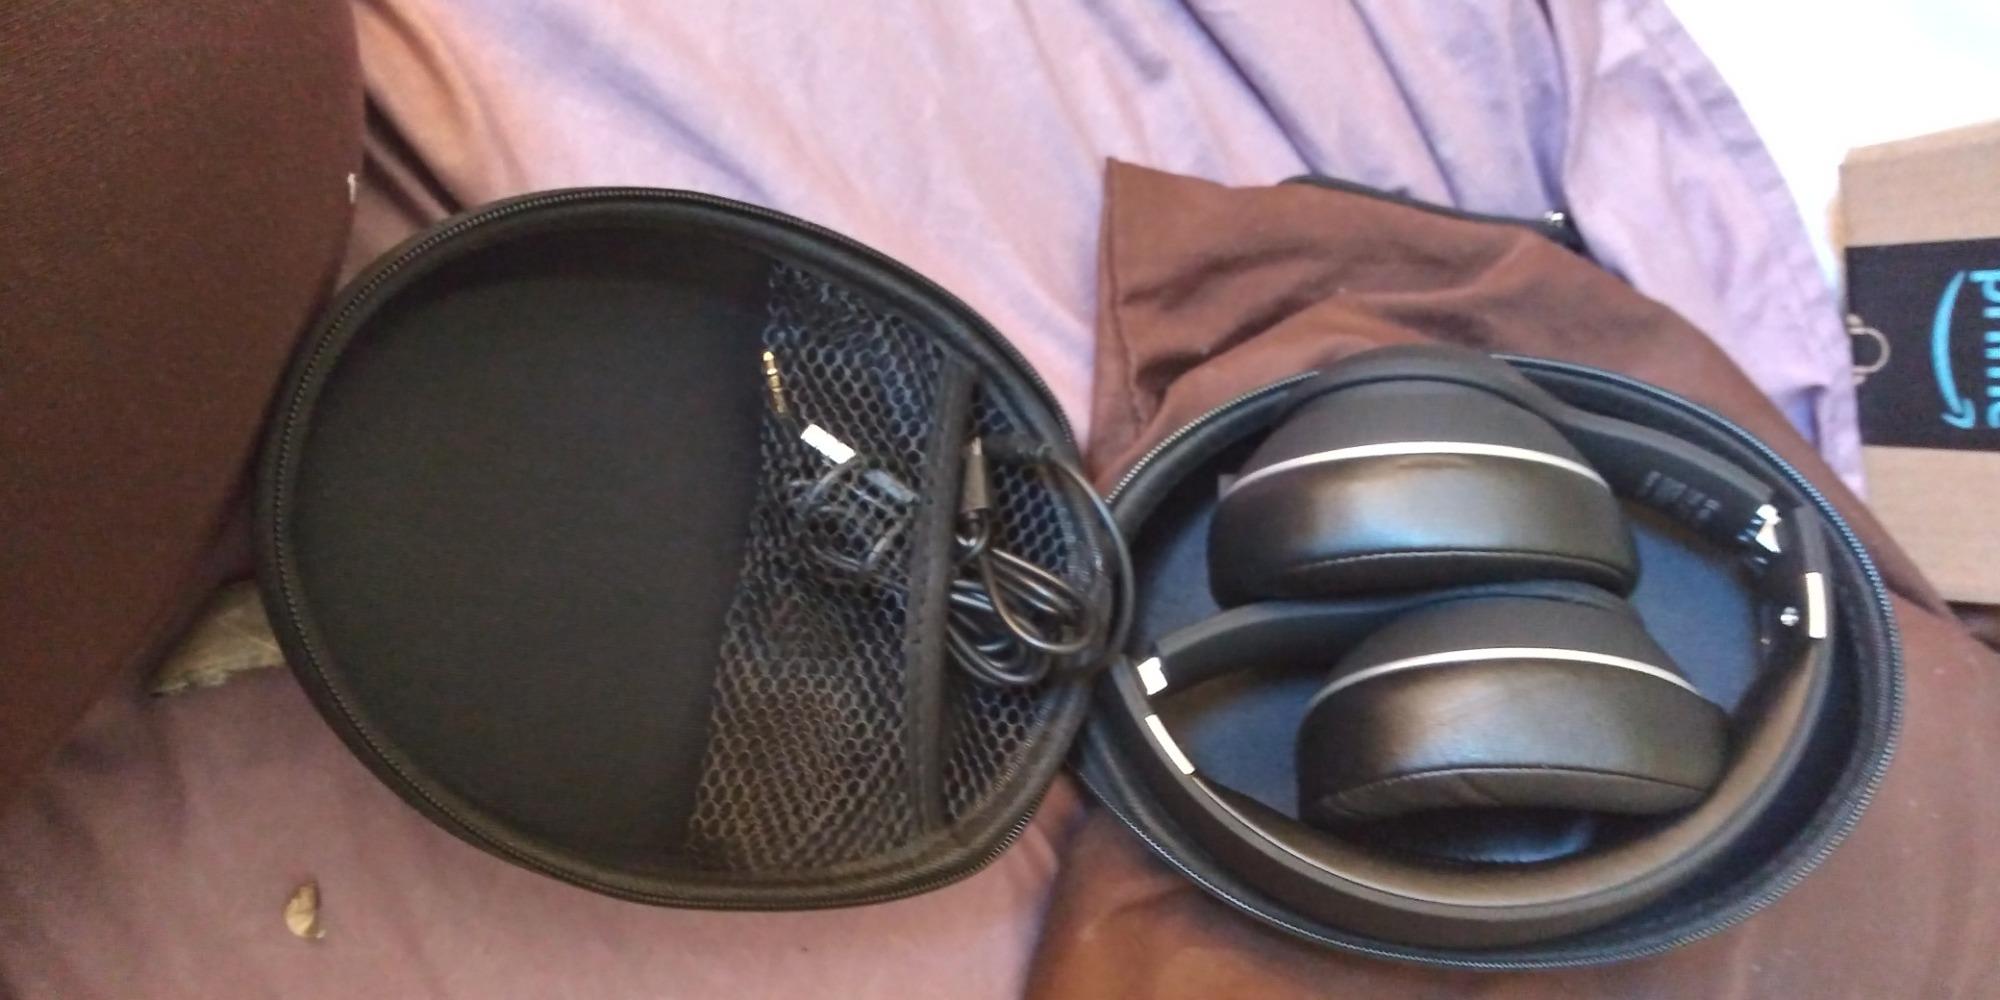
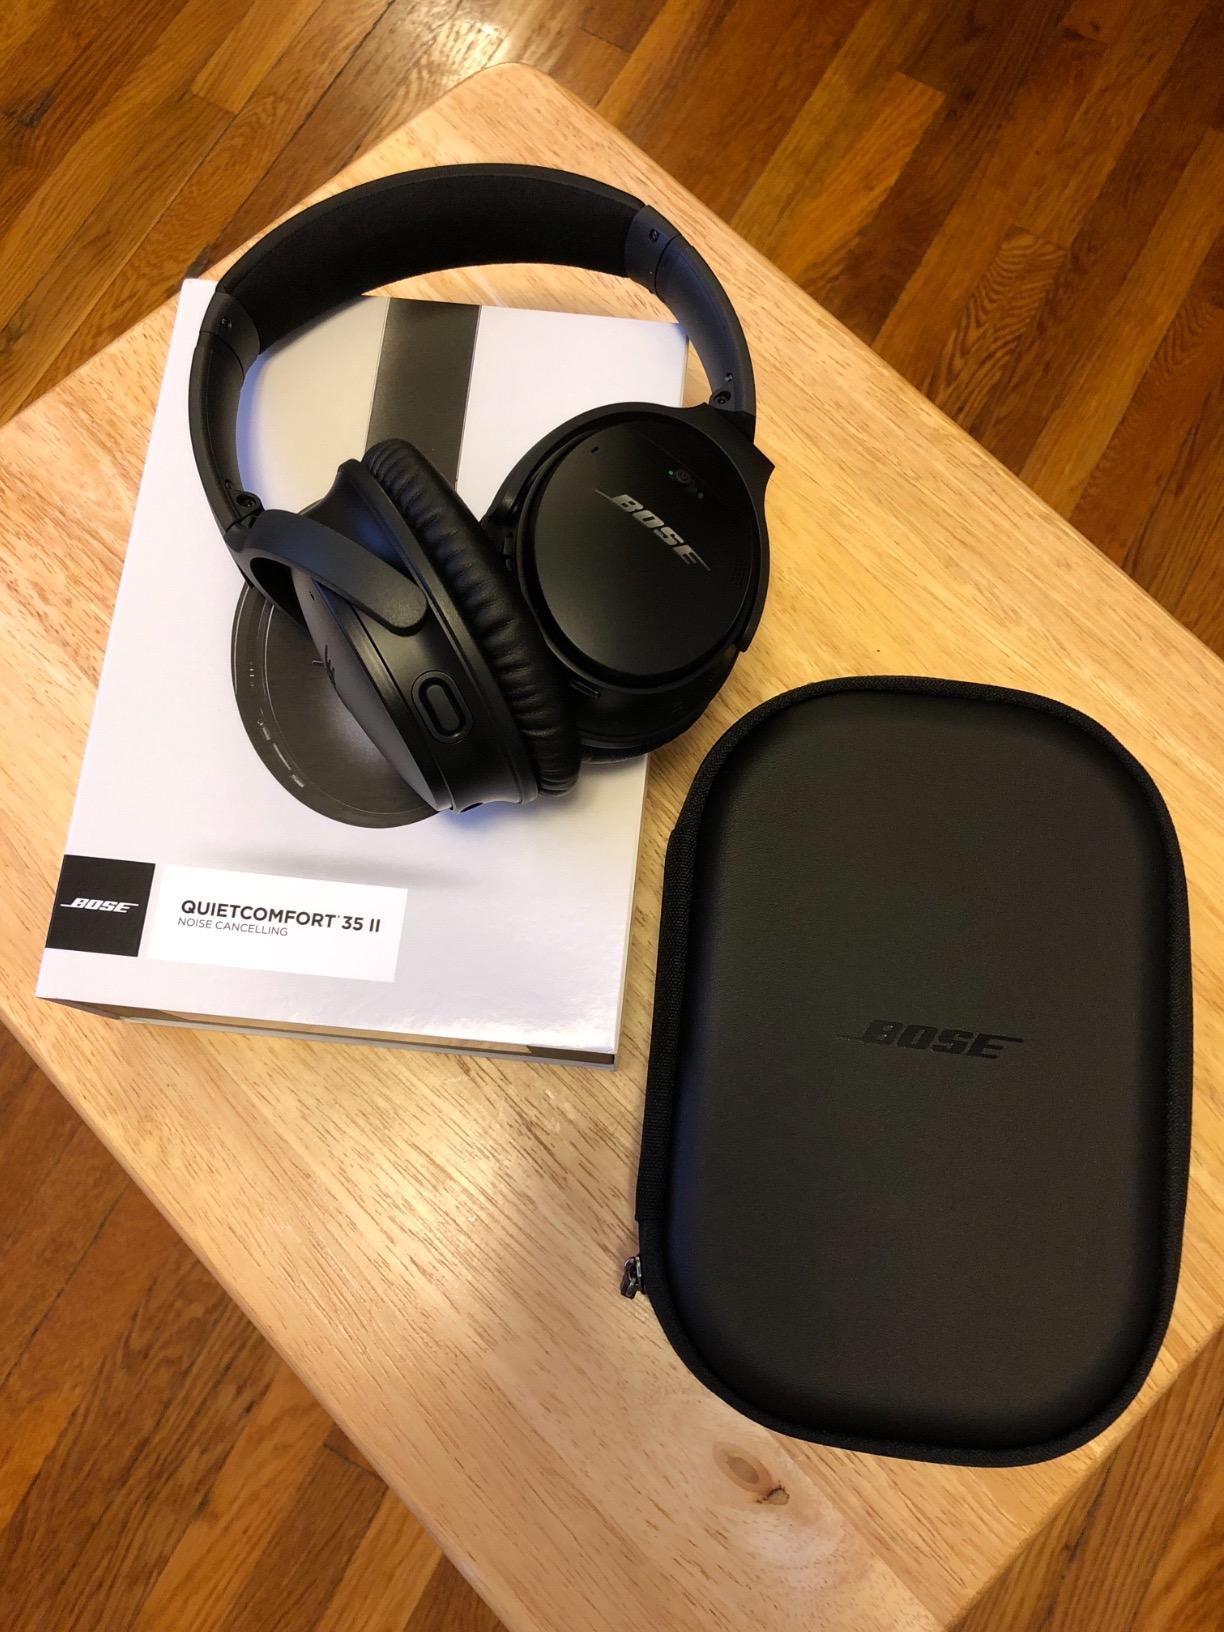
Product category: headphones
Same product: no